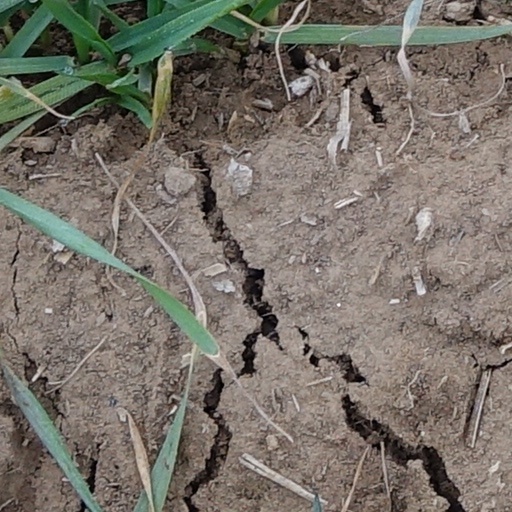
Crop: wheat